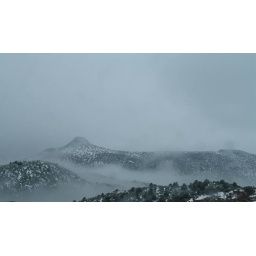
in the clouds of AZ mountains